Sport in Brunei

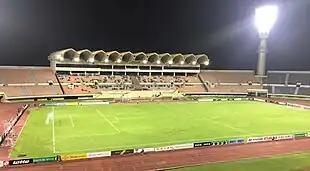

Sport in Brunei covers the variety of sports that are played, from amateur to professional levels, across the sultanate of Brunei Darussalam, in addition to individuals and teams who are sent to compete in tournaments both home and abroad. Association football is the most popular sport played in Brunei. Several sports, along with leisure activities are also partaken in Brunei; from badminton and swimming to horseback riding, mountain biking, and paintball.